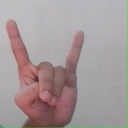
अक्षर: श